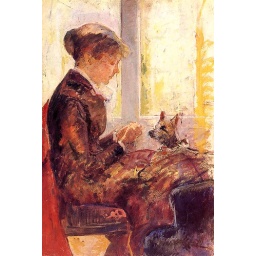
Mary Cassatt - circa 1880 - Woman by a window feeding her dog - pc